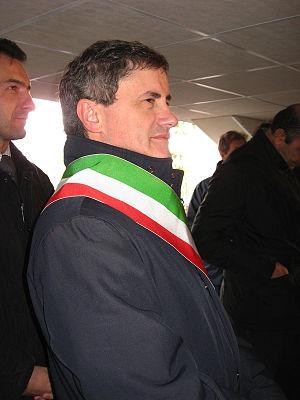
Giovanni Alemanno, né le 3 mars 1958 à Bari, est un homme politique italien, maire de Rome de 2008 à 2013.